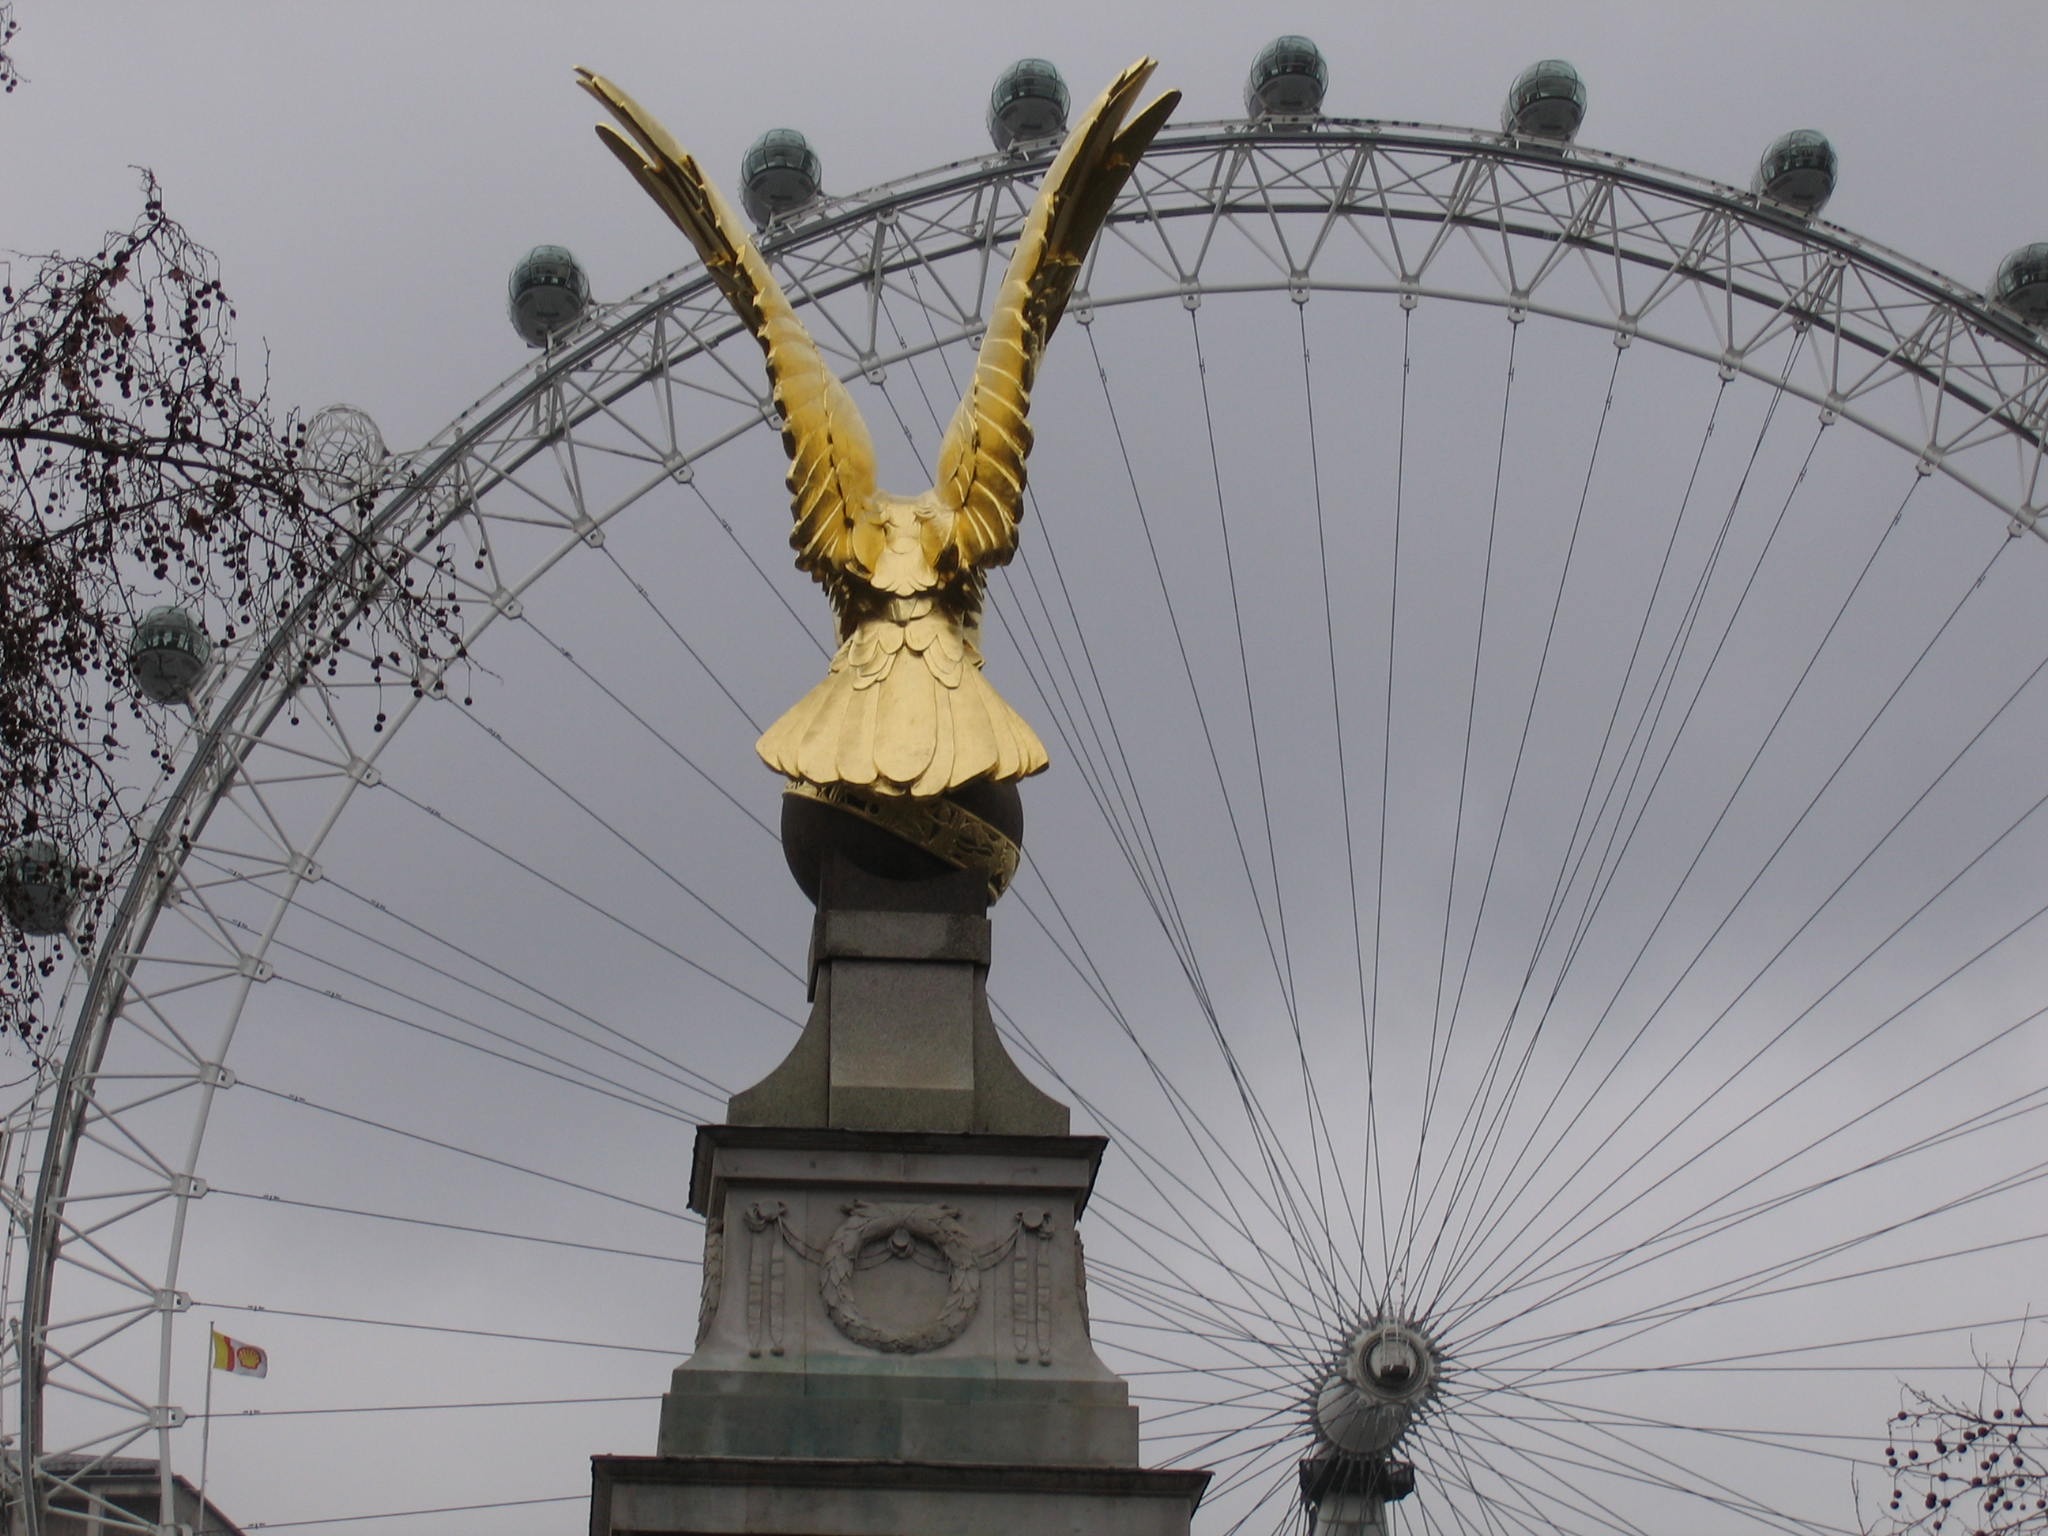
monument, statue, arch, london eye, landmark, england, sculpture, london, art, image, tourist attraction